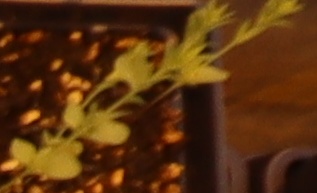
Label: Flax